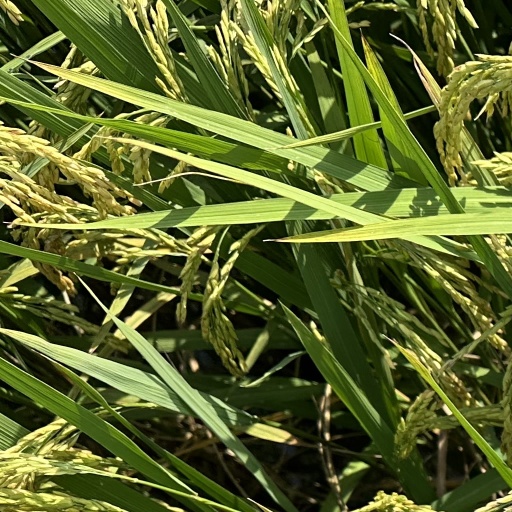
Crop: rice